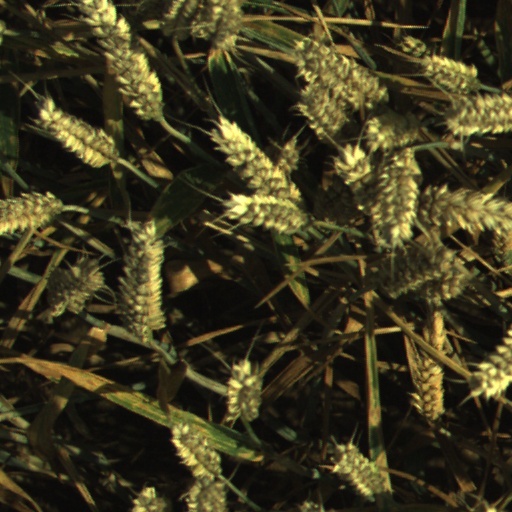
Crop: wheat